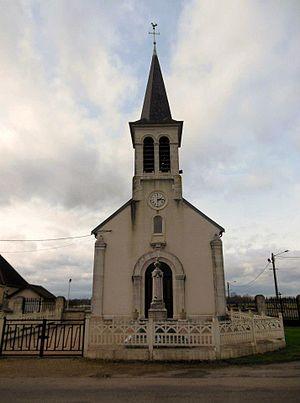
Photographie de la façade de l'église de la Nativité de la Vierge de Samerey (Côte-d'Or)
Samerey est une commune française située dans le canton de Brazey-en-Plaine du département de la Côte-d'Or en région Bourgogne-Franche-Comté.
L'ensemble paroissial de Saint-Jean-de-Losne, usuellement abrégé en paroisse de Saint-Jean-de-Losne est l'un des 6 ensembles du secteur pastoral de La Plaine, et des 63 du diocèse de Dijon. Son siège est la Maison Pastorale Saint-Jean-Baptiste de Saint-Jean-de-Losne, située au 11 place des Ramparts.